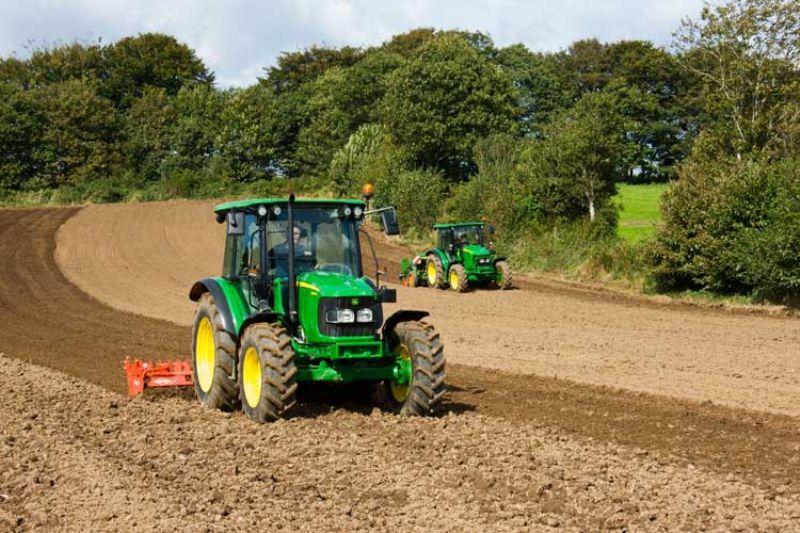
Magari mawili yajulikanayo kama matrekta yakiwa katika shamba kubwa lenye udongo wenye rutuba, yanalima kwa kuandaa na kuchanganya udongo huo kabla ya kilimo endelevu kuendelea katika shamba hilo, ikiwa ni maandalizi ya upandaji wa mazao.